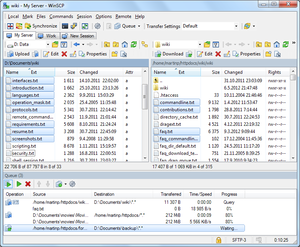
WinSCP est un client SFTP graphique pour Windows. Il utilise SSH et est open source. Le protocole SCP est également supporté. Le but de ce programme est de permettre la copie sécurisée de fichiers entre un ordinateur local et un ordinateur distant.